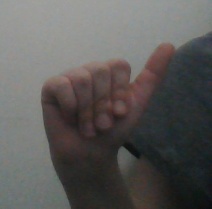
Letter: dhad